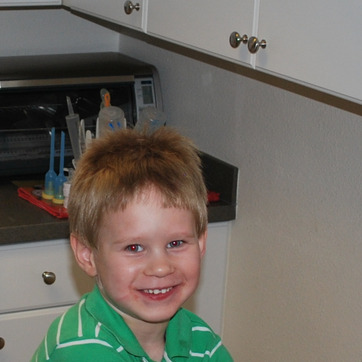
Material: hair